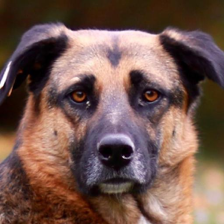
Label: animals